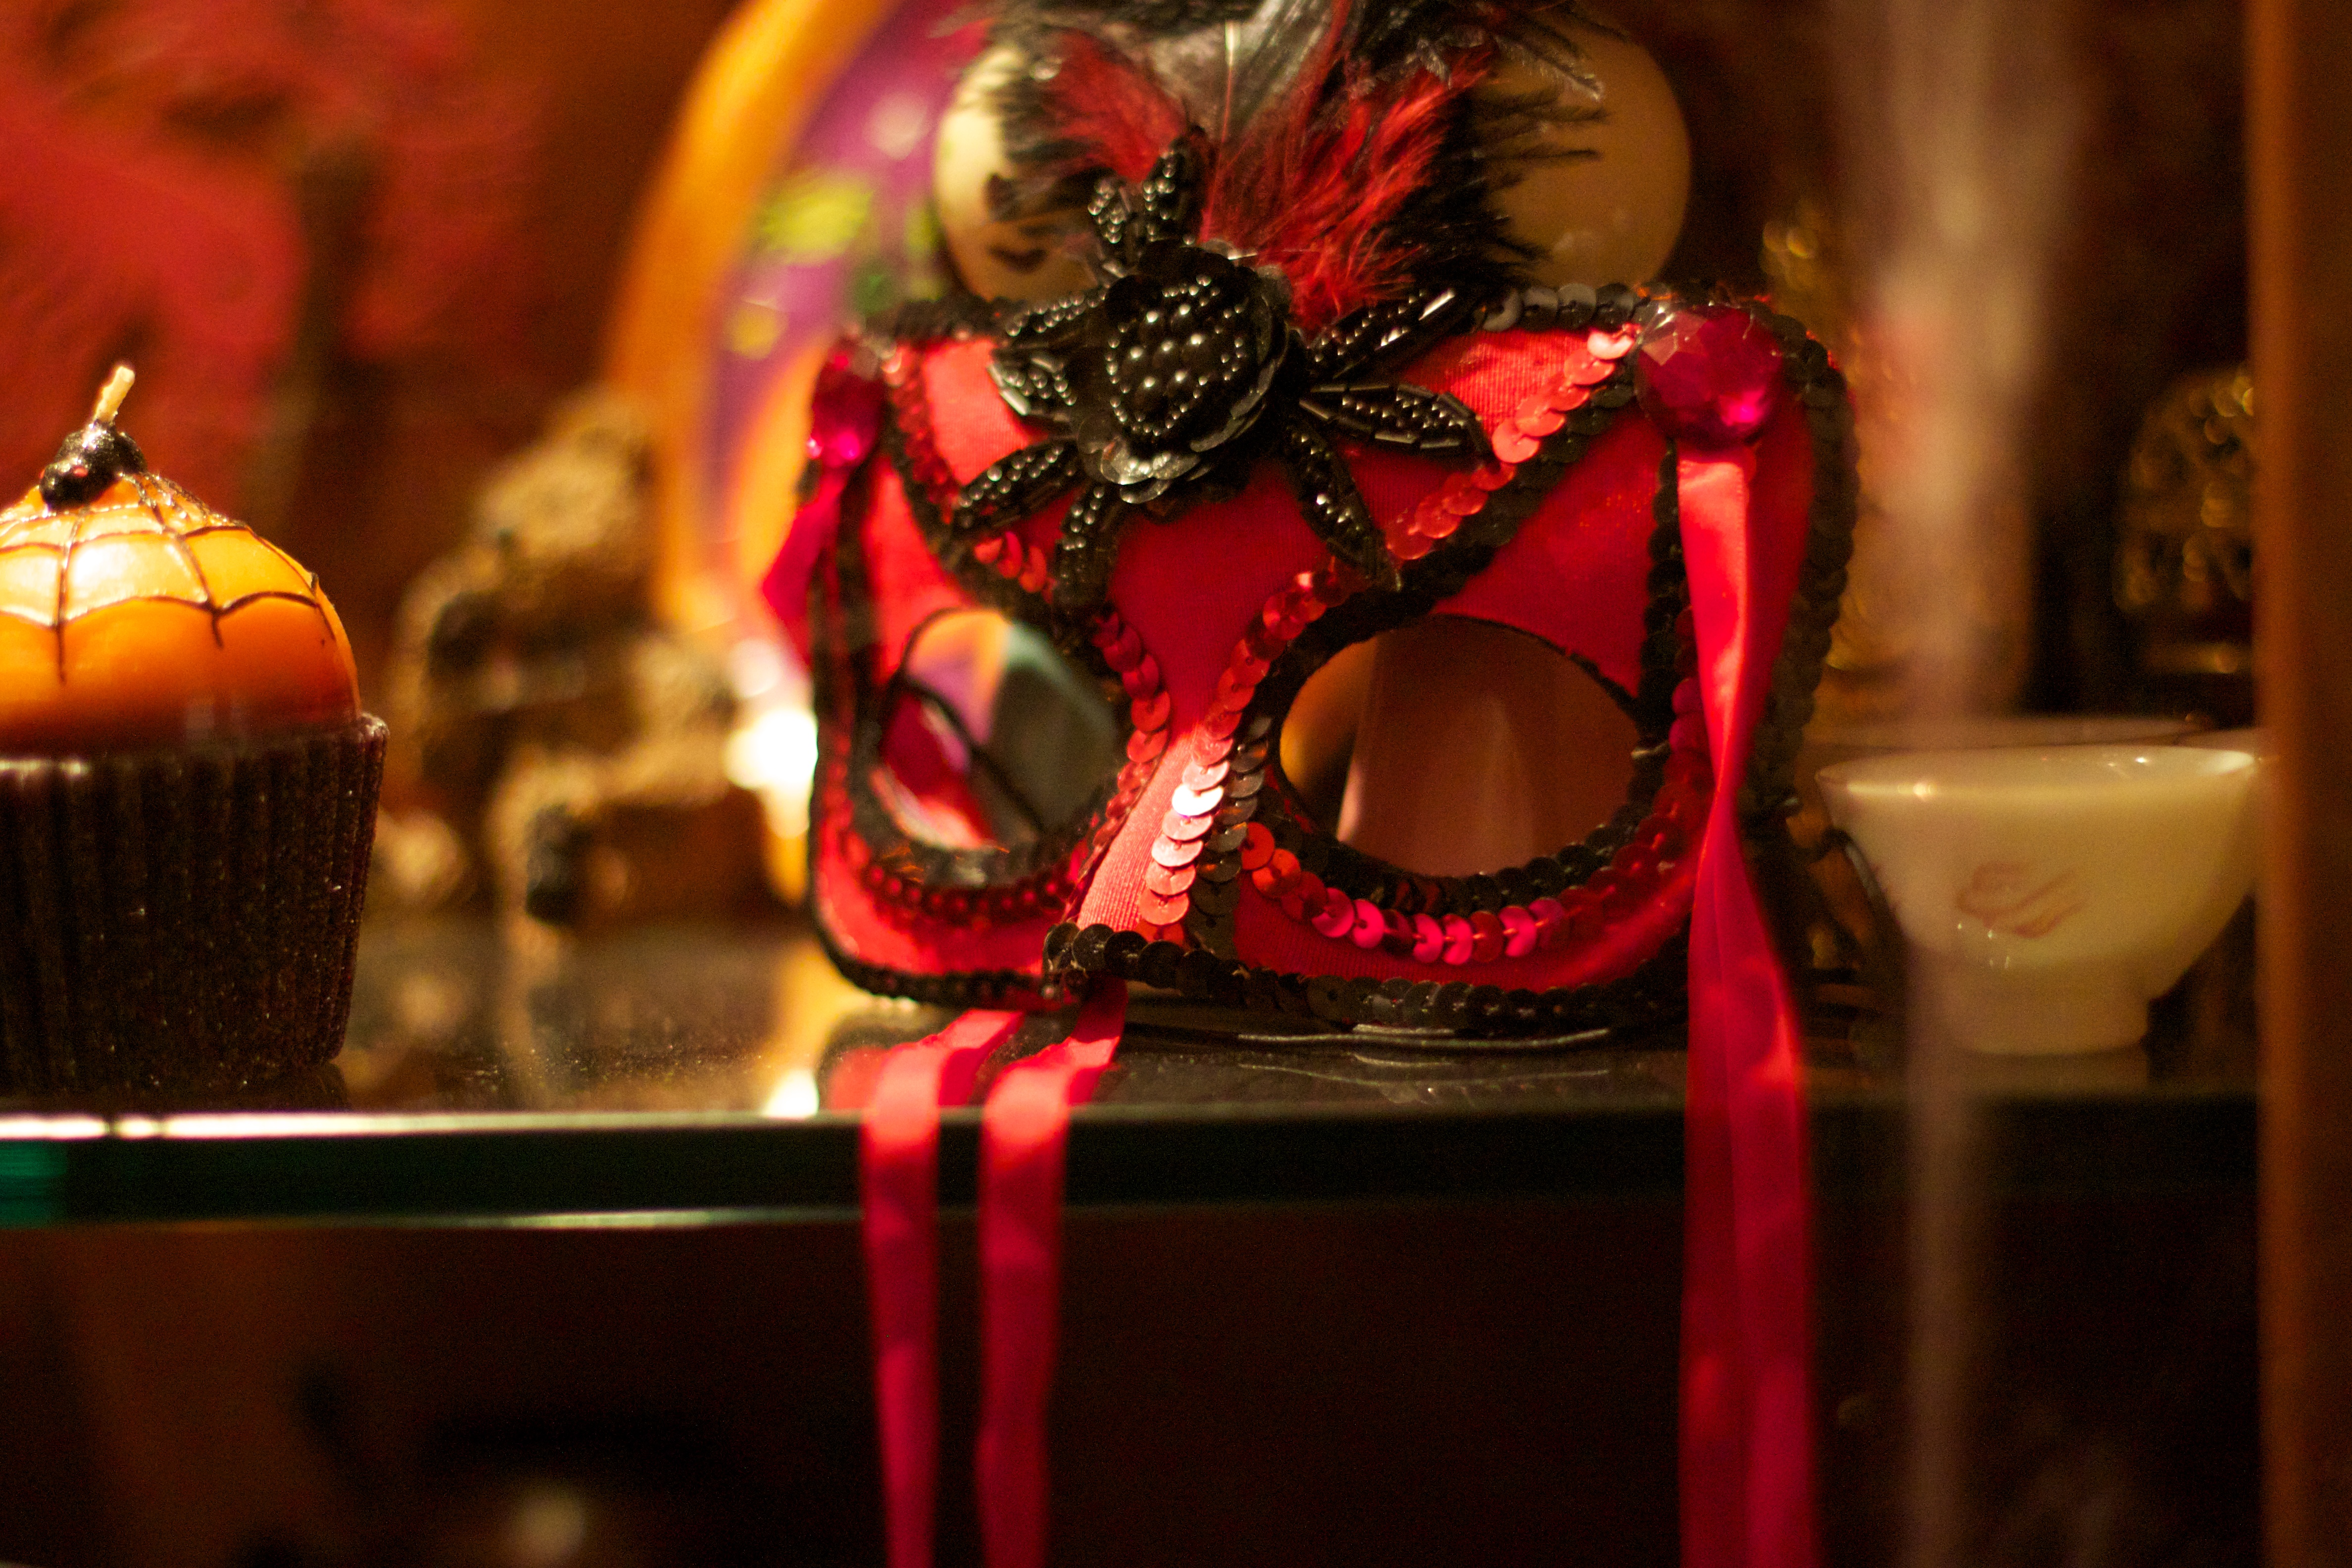
red, holiday, christmas, lighting, event, odyssey, display window